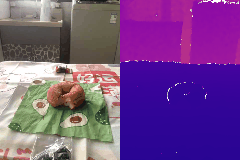
Label: donut